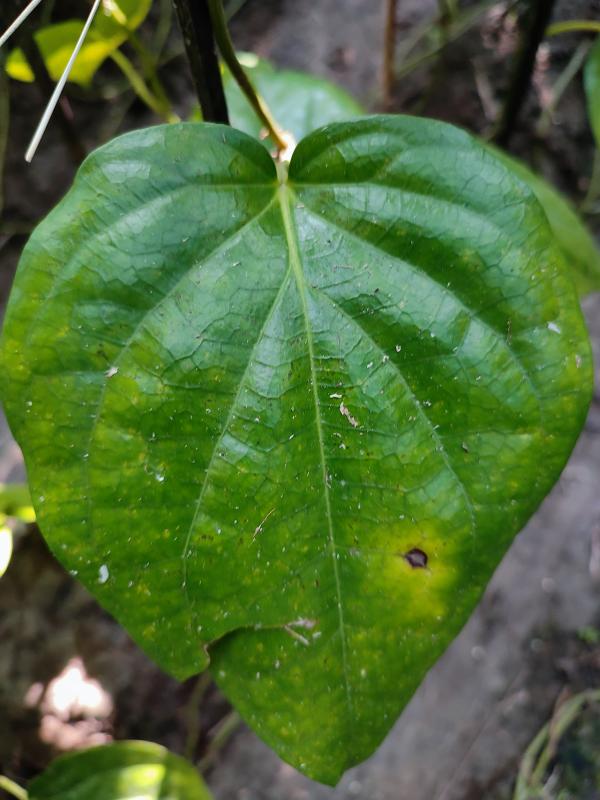
Label: Bacterial_Leaf_Disease